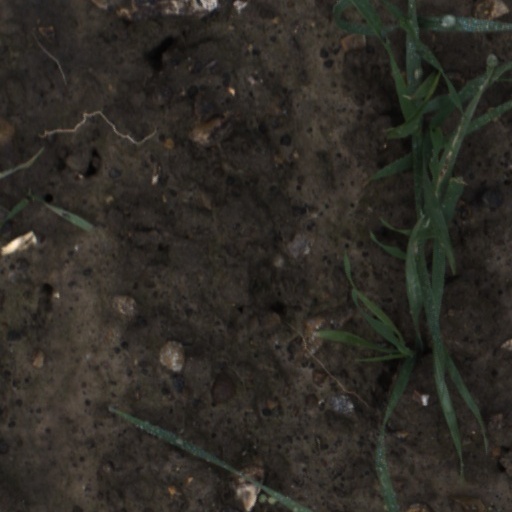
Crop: wheat